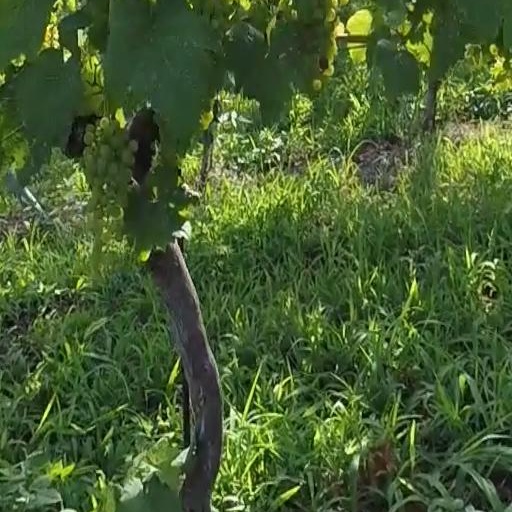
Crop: grape